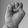
ASL letter: E